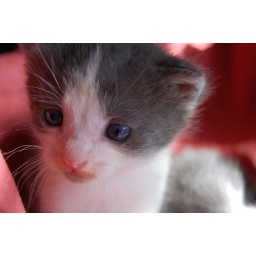
Cute kitten face in the sunshine